Cornelis van Noorde

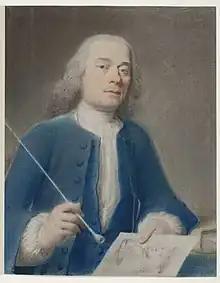
Self-portrait

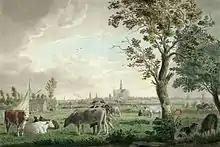
View of Haarlem from the Brouwersvaart, 1767

Cornelis van Noorde (1731 – 1795) was an 18th-century landscape painter and drawer from the Dutch Republic.